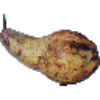
Label: pear_abate